Odisha Disaster Rapid Action Force

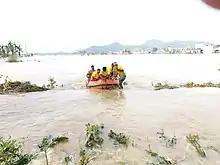
Rescue work in Mahendratanya river in Gajapati.

ODRAF has proved its usefulness with its commendable performance during various disasters including the boat capsizing, devastating floods and Cyclones. Some of the major response operations of NDRF as below: